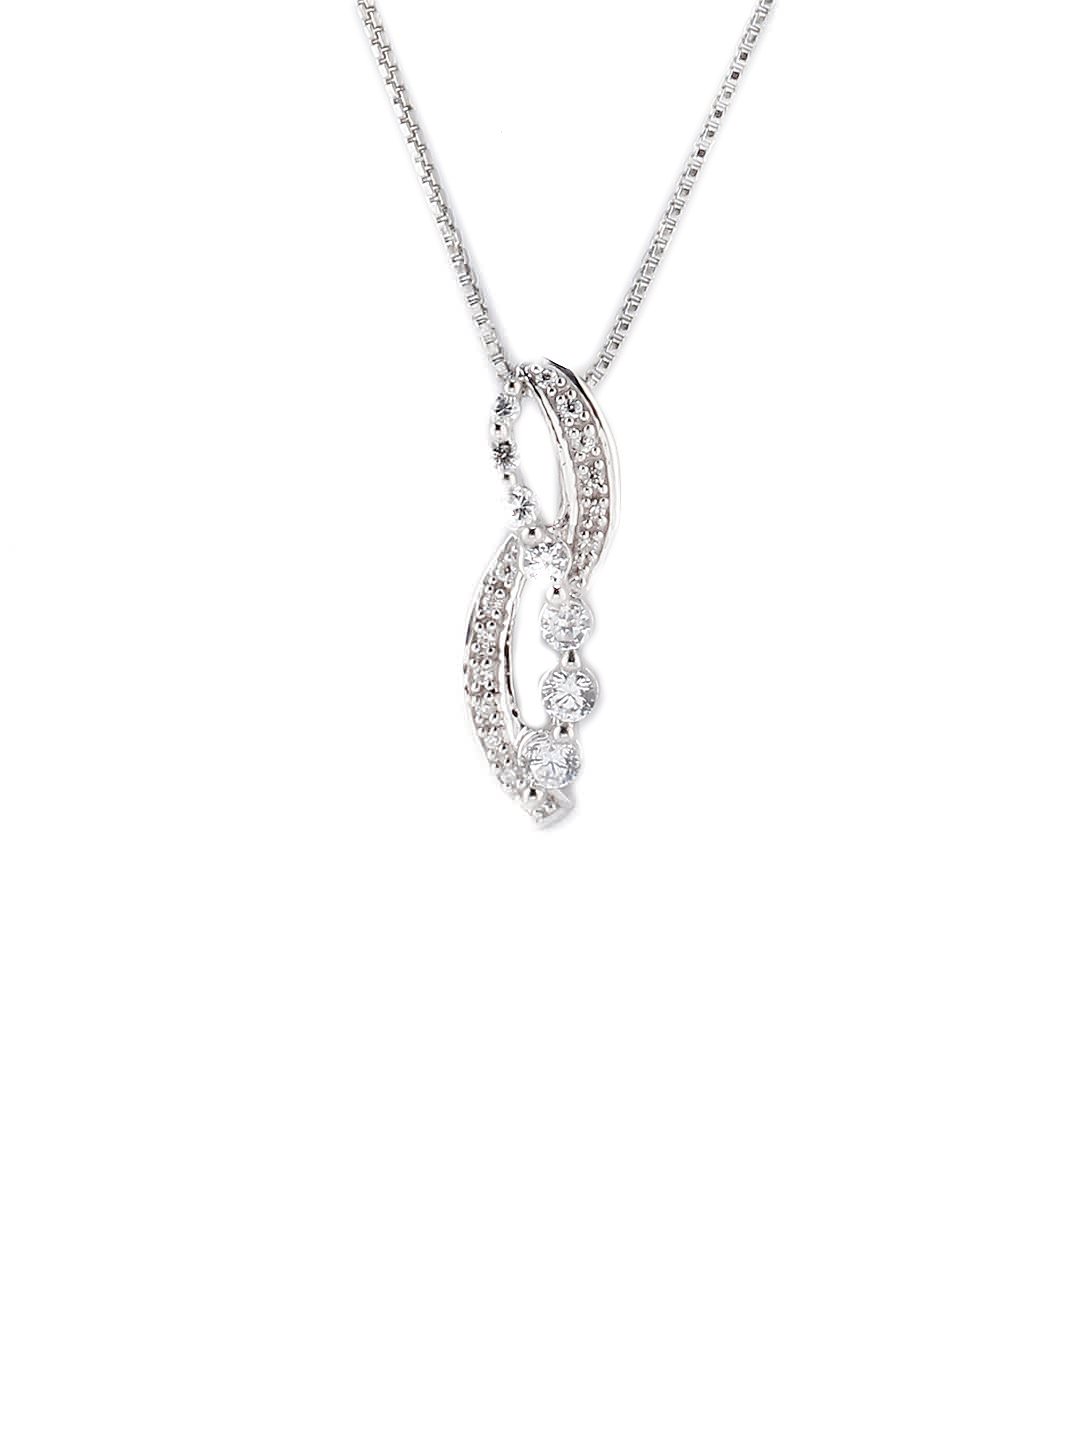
Lucera Silver Pendant With Chain
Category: Accessories / Jewellery / Pendant
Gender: Women
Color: Silver
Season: Summer 2013
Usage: Casual